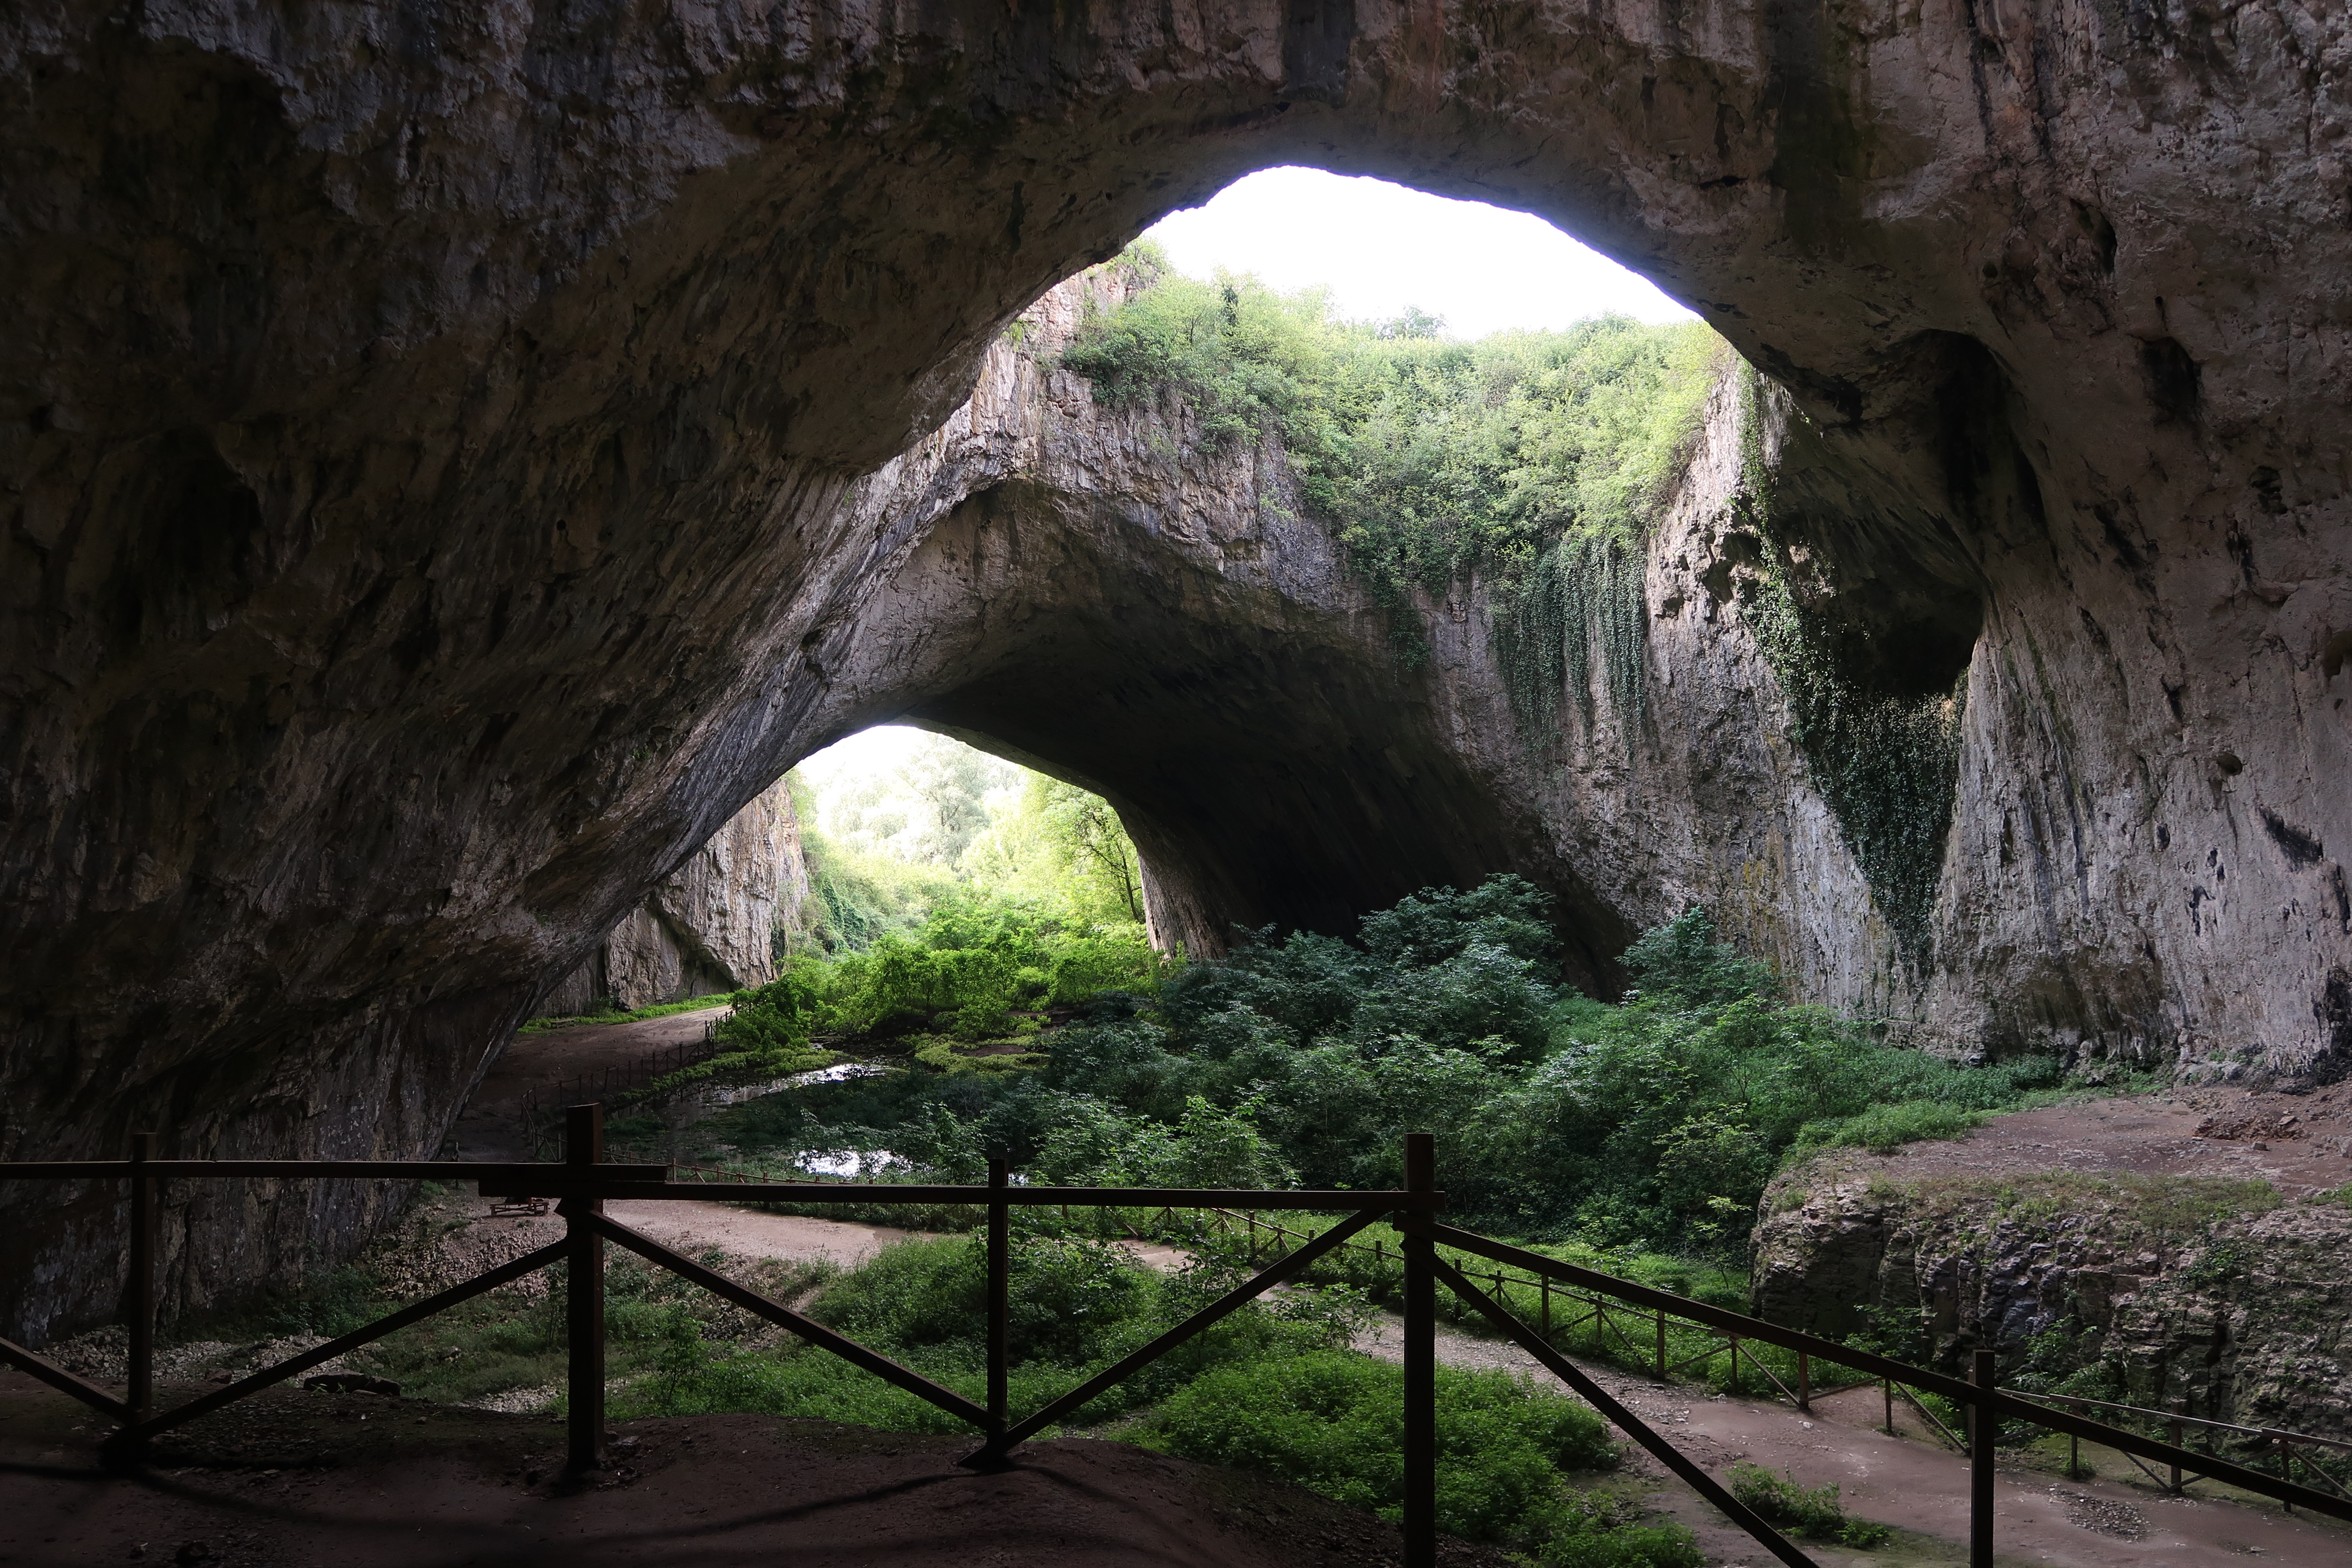
cave, rock, tourism, Devetaki, devetashka, bulgaria, treasure, natural arch, formation, arch, erosion, geology